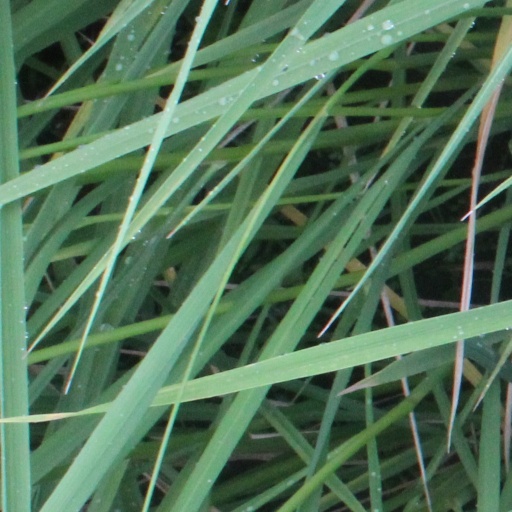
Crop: rice